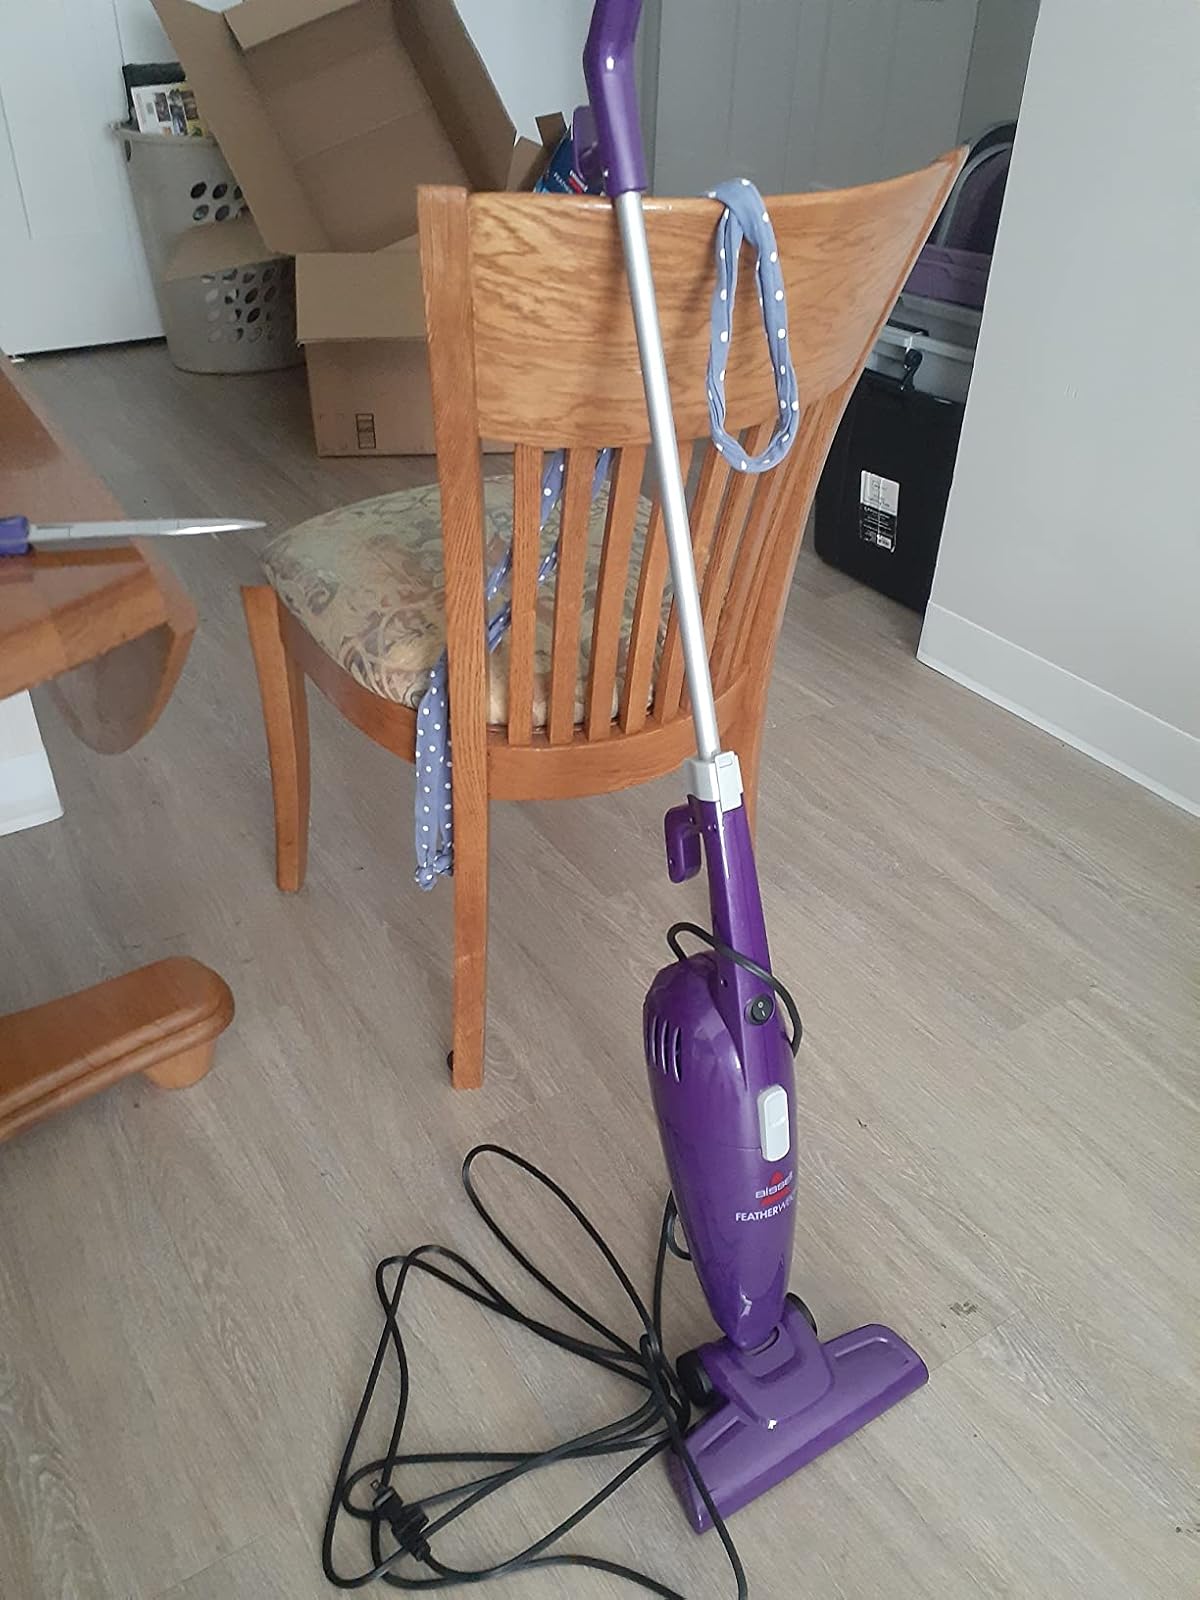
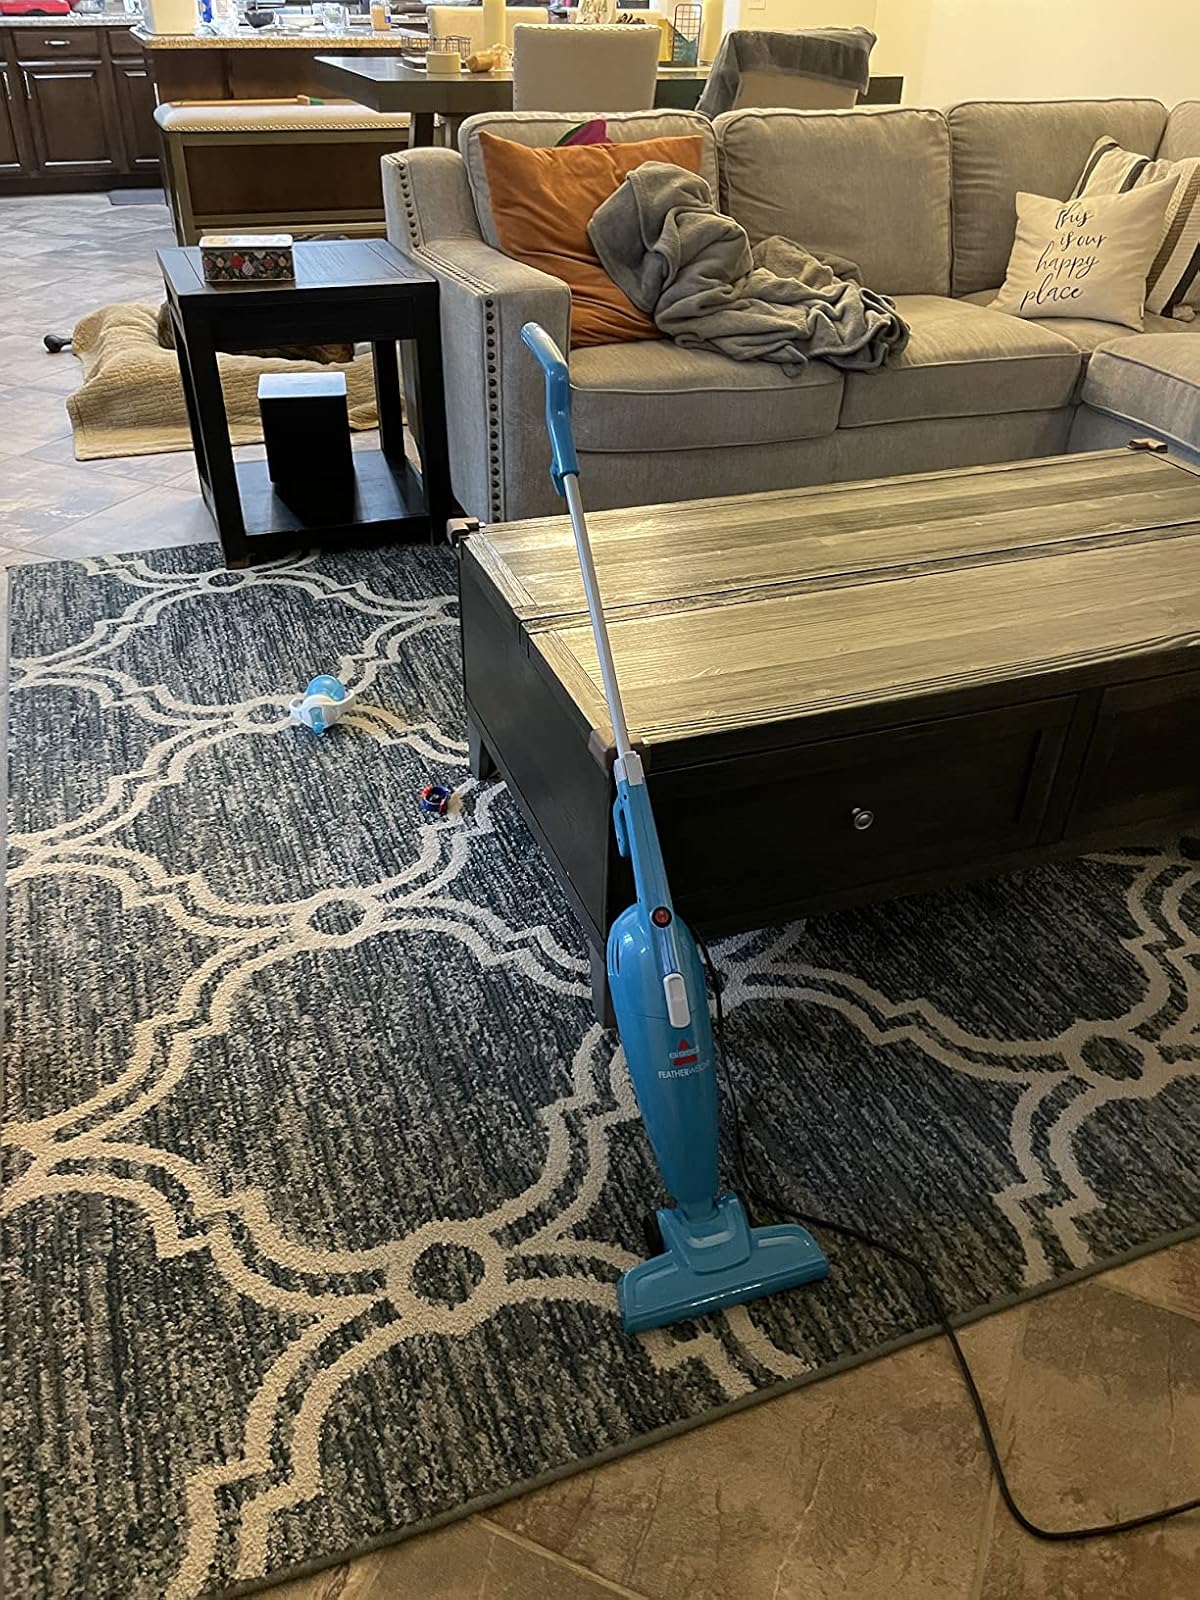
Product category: items_vacuum
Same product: no